WHKW

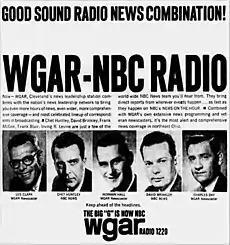
1962 WGAR ad promoting their NBC Radio affiliation with WGAR's Les Clark, Charles Day and Norman Hall alongside NBC's Chet Huntley and David Brinkley.

WGAR was purchased by Peoples Broadcasting Corp. on December 4, 1953, for $1.75 million (equivalent to $ in ), at that time the highest sale price for a radio station. Peoples was a subsidiary of Columbus-based Farm Bureau Mutual, a forerunner of Nationwide Insurance, and owned WRFD in Worthington; Peoples president Herbert E. Evans pledged to maintain WGAR's reputation of public service programming. While John Patt stayed with Goodwill as WJR's president after the Peoples sale, WGAR's management team all stayed; Carl George continued as WGAR general manager until his 1971 retirement. The station's programming remained largely unchanged, continuing to carry a mixture of local news and music programming as supplementary to CBS Radio fare. WGAR was the flagship station for Cleveland Browns football broadcasts from 1946 to 1949 and from 1954 to 1961. The announcers for the Browns' 1946 inaugural season were Bob Neal and Stan Gee, while during much of the latter run on the station (as WGAR), Bill McColgan provided the play-by-play commentary, while Jim Graner served as color commentator; for the final season, Gib Shanley served as lead Browns announcer in addition to announcing Ohio State Buckeyes football games and hosting a nightly sports program. Cleveland Indians games also aired over WGAR starting in the middle of the 1946 season and through the 1947 season.